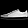
Label: Sneaker